Mouse Trap (1981 video game)

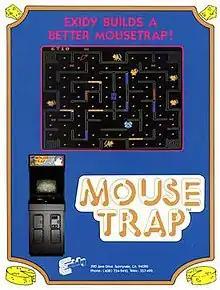
Arcade flyer

Mouse Trap is a maze video game developed by Exidy and released in arcades in 1981. It is similar to "Pac-Man", with the main character replaced by a mouse, the dots with cheese, the ghosts with cats, and the energizers with bones. After collecting a bone, pressing a button briefly turns the mouse into a dog. Color-coded doors in the maze can be toggled by pressing a button of the corresponding color. A hawk periodically flies across the maze, unrestricted by walls.